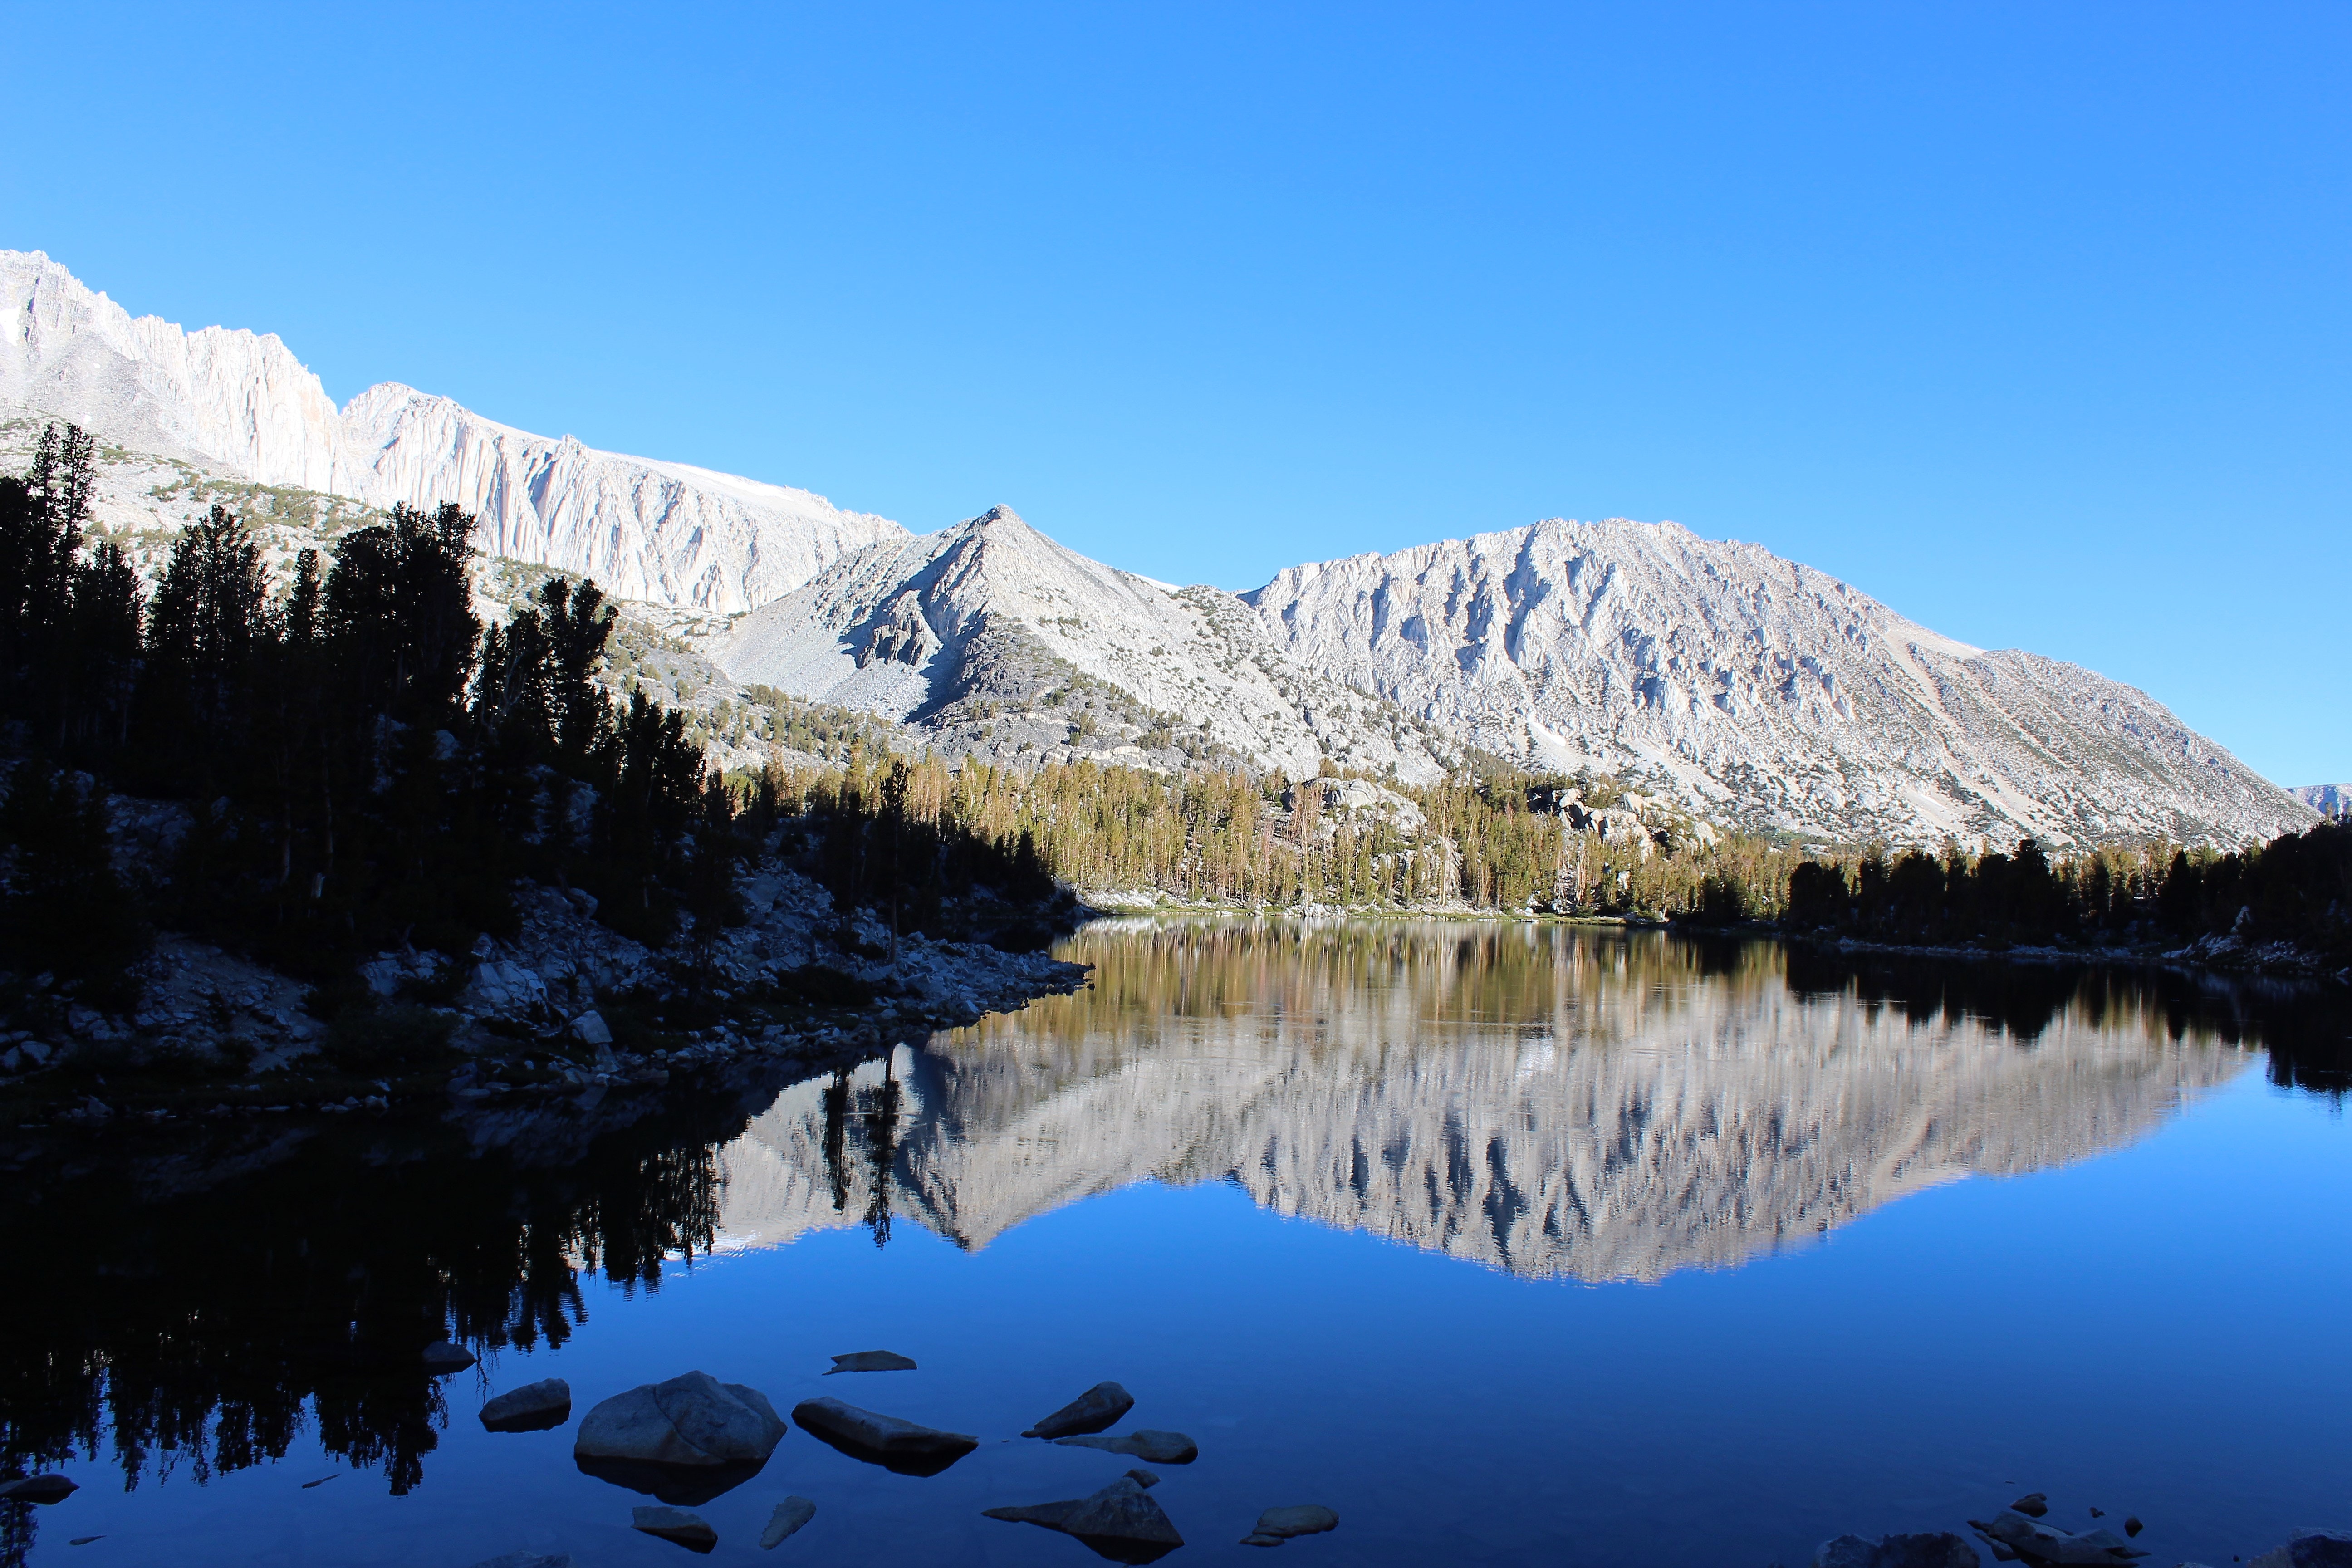
reflection, mountain, mountainous landforms, tarn, nature, natural landscape, lake, wilderness, mountain range, sky, water, alps, glacial lake, highland, lake district, bank, fell, loch, tree, fjord, sound, national park, ridge, massif, landscape, glacial landform, reservoir, snow, calm, hill, winter, moraine, cirque, mount scenery, watercourse, cloud, summit, river, pond, terrain, ice